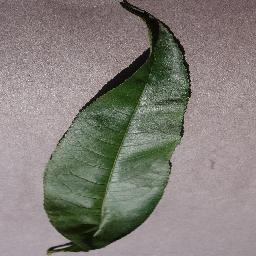
Label: Peach___healthy